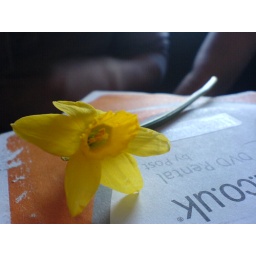
a flower in a bar - bar flower